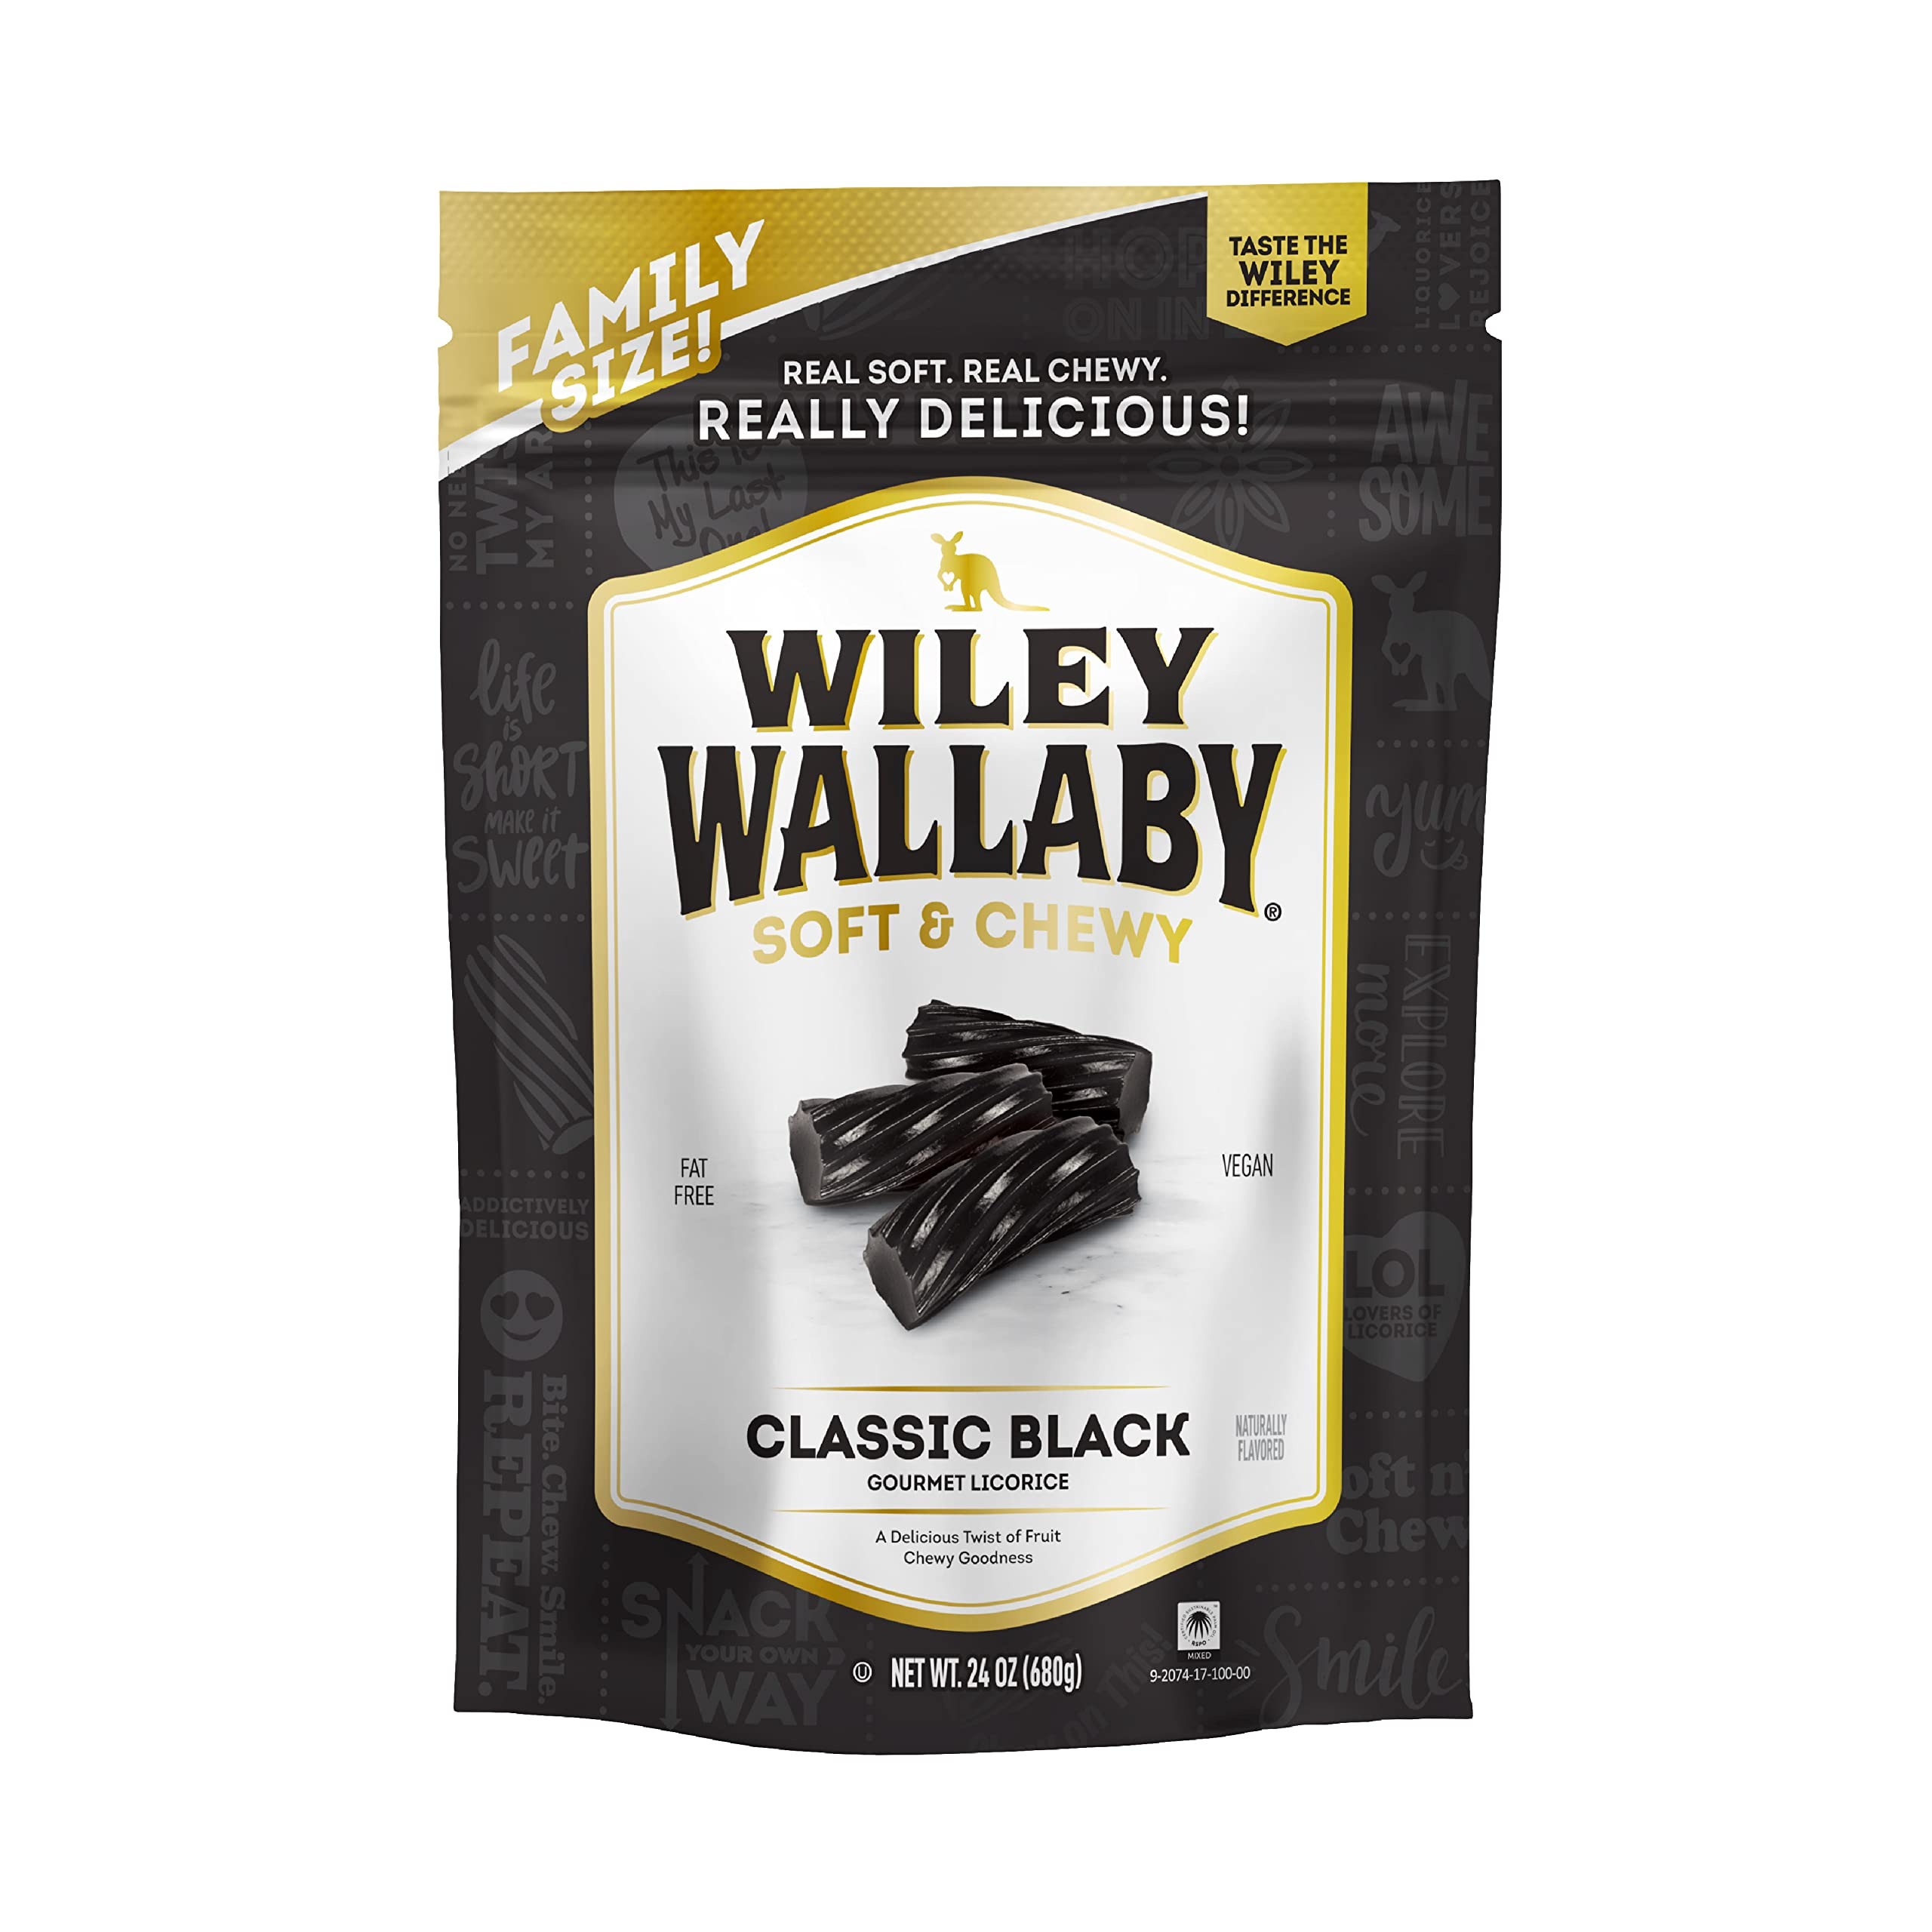
Item Name: Wiley Wallaby Licorice 24 Ounce Classic Gourmet Soft & Chewy Australian Black Licorice Candy Twists, 1 Pack
Bullet Point 1: BLACK LICORICE - These thick, delicious chunks of black licorice candy are soft, chewy, and full of flavor in every bite!
Bullet Point 2: VEGAN CANDY - Our Australian licorice is certified vegan and kosher. We only use sustainable palm oil to create our fat-free soft candy.
Bullet Point 3: ON THE GO - Whether you need movie theater candy or party candy Wiley has you covered. A resealable bag keeps our chewy candy fresh for munching anytime!
Bullet Point 4: MADE BETTER - Don’t sacrifice good taste. We created a sweet candy with less sugar that still packs a punch of flavor!
Bullet Point 5: VARIETY CANDY - At Wiley we mix things up! Our delicious soft licorice comes in seven different flavors & licorice beans for an all-new licorice experience.
Product Description: LICORICE LOVERS REJOICE Finally that tough, flavorless licorice can be a thing of the past. Wiley Wallaby licorice has big bold flavors and a soft chewy texture your heart (and stomach) really desires! BFF: BEST FRUIT FLAVOR We packed Wiley so full of fresh fruit flavors, there was less room left for the things you could do without. Less sugar, fat free and absolutely no dairy or high fructose corn syrup - now your conscience can be clear while you enjoy our our Wiley fruit flavors. Win-Win-Win! BITE. CHEW. SMILE. REPEAT. Whether on your own or with your favorite people, Wiley makes the perfect mess-free snack anytime, anywhere! So the next time you're headed to the movies, out on a hike, or meeting up with friends, grab a bag of Wiley. EXPLORE MORE We believe that "status quo" isn't always best. That's why we continually develop new products and flavors - like our Sourrageous Drops!
Value: 24.0
Unit: Ounce

Price: 4.49